Hady Mirza

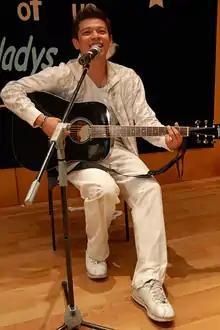
Hady performing during the HapyHadys Fanclub.

Muhammad Mirzahady Bin Amir, also known as Hady Mirza (born 28 January 1980), is a Singaporean singer. Known as one of Singapore's most prominent singers of the early 21st century, Hady is most known for his smooth R&B voice and charming personality.